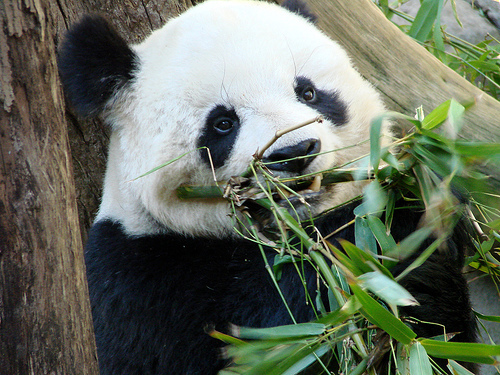
Label: pandas